DC Universe Online

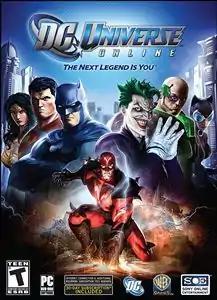
North American Windows edition

Concept art for the game was released on July 4, 2008, and the first trailer was released on July 14, 2008. Sony Online Entertainment's goal was to make a different kind of MMO game, with "" cited as one of the main inspirations for gameplay.